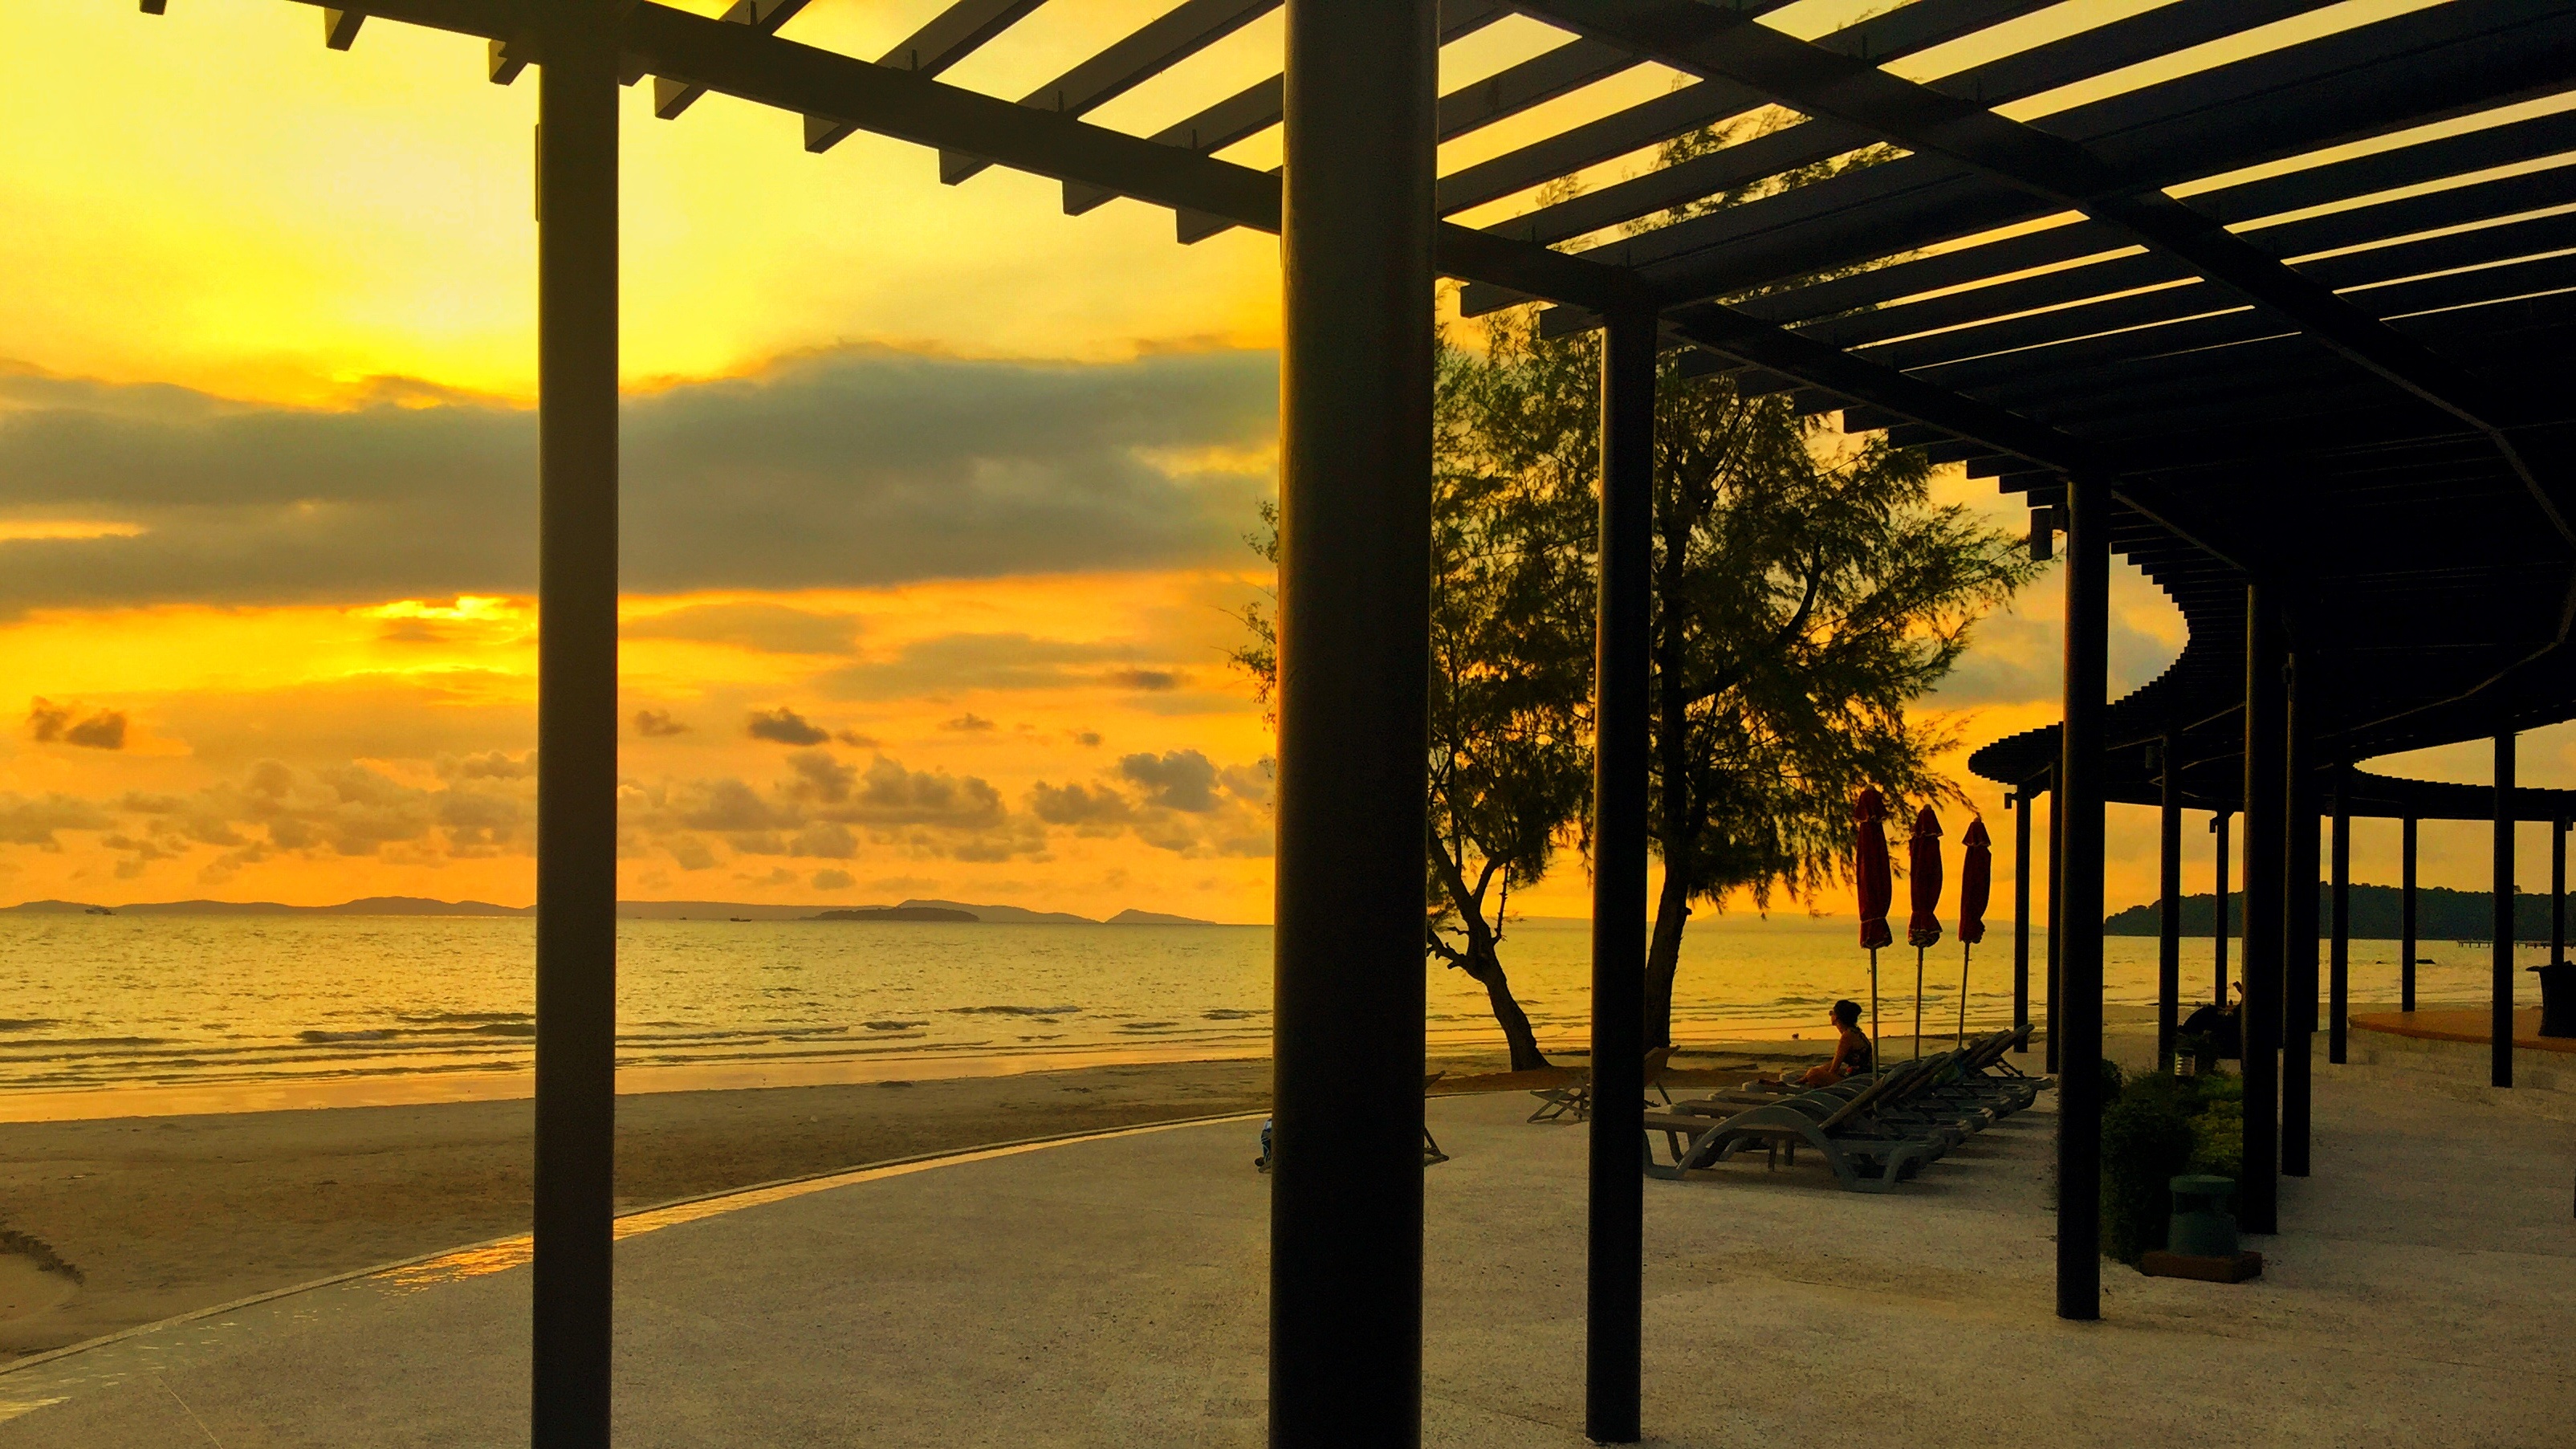
beach, landscape, sea, tree, nature, outdoor, ocean, sky, sun, sunrise, sunset, sunlight, morning, walkway, vacation, travel, dusk, evening, relax, paradise, tranquil, scenic, peaceful, scenery, serene, asia, cloudscape, tropic, relaxation, cambodia, serenity, sihanoukville, independence beach, sun kissed